History of Georgetown University

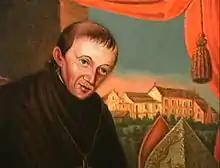
A painting of a priest with thin brown hair facing his left in front of a parted curtain that reveals a series of buildings in the background.

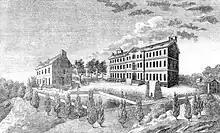
A black and white drawing of two colonial style buildings, one two stories, the other three, perched on a hill.

In its early years, Georgetown suffered from considerable financial strain, relying on private sources of funding and the limited profits from local plantations had been donated to the Jesuits by wealthy landowners. Some of these included enslaved African-American workers. By September 1792, tuition had to be increased for the first time.